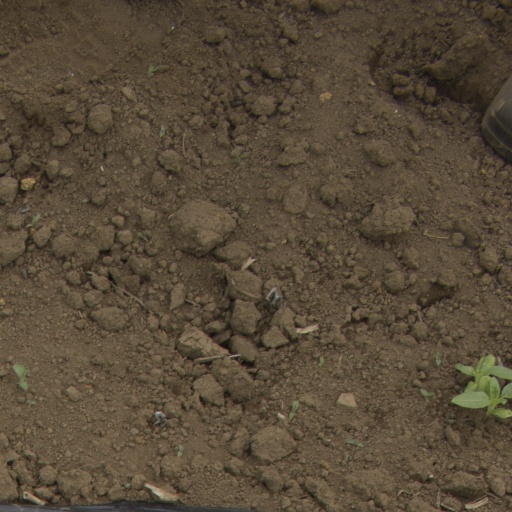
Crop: Jerusalem artichoke